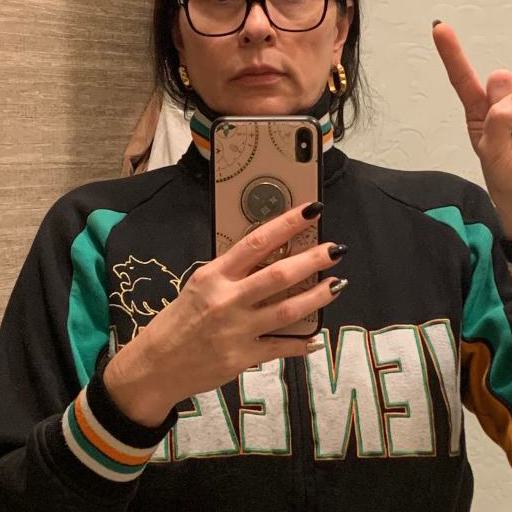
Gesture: no_gesture